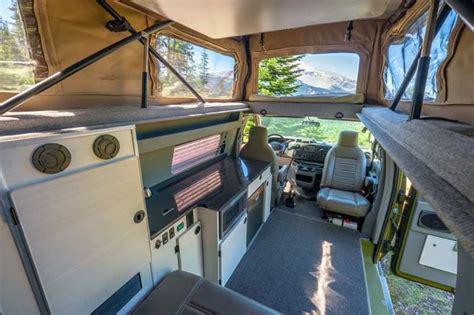
Brand: Vans
Model: Sport